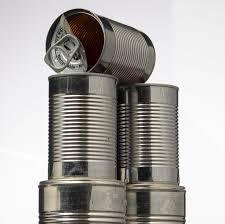
Waste category: metal